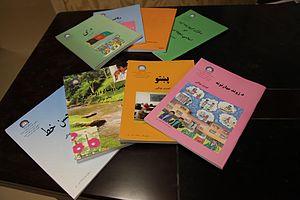
Le pachto, pashto, pachtou ou pachtoune est une langue appartenant au groupe indo-iranien de la famille des langues indo-européennes. Il est parlé en Afghanistan, ainsi qu'au Pakistan, et compte environ 45 millions de locuteurs au total. Les locuteurs du pachto sont les Pachtounes.
Le manuel scolaire, considéré au XIXᵉ siècle comme le livre résumant tous les autres est un ouvrage didactique ayant un format maniable et regroupant l'essentiel des connaissances relatives à un domaine donné.